Qiang (spear)

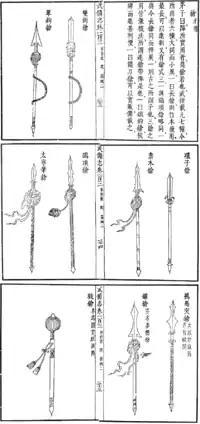
Nine kinds of spears popular in the Song dynasty

The length varied from around long, up to in length. According to general Qi Jiguang, the Ming military categorized spears above as short spears, as long spears, and spears below as spiked staffs, which were used more for hitting than stabbing. Spears used in war were typically made of hardwood. Martial arts (wushu) spears are typically made of wax wood, a lighter and more flexible wood better suited for performance; these are called flower spears.